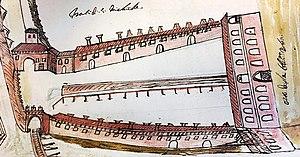
Dessin de l'Académie Delia dans le manuscrit vol. 629 des Archives historiques de l'Université de Padoue
L'Académie Delia, en italien Accademia Delia, est une académie de chevalerie de Padoue crée en 1608 et qui fonctionna jusqu'en juillet 1801.
L'académie d'équitation ou « académie équestre » est un lieu apparu à la Renaissance, où les jeunes gens apprennent l'équitation, les exercices du corpsdes armes et de l'esprit, tels l'escrime et la danse, arts dits académiques, et les mathématiques. L'académie équestre apparaît en Italie et se développe en France sous Louis XIV. Son déclin s'amorce à la fin du XVIIIᵉ siècle du fait de l'épuisement des finances de l’État et des provinces ; un décret de l'Assemblée Constituante de 1789 la fait disparaître.